Fischer–Tropsch process

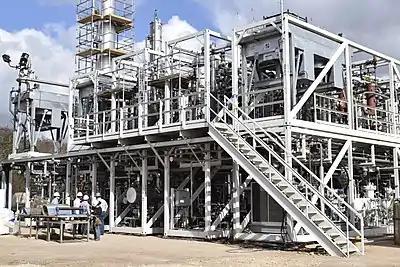
INFRA M100 Gas-To-Liquid Plant near Houston, TX

In general the product distribution of hydrocarbons formed during the Fischer–Tropsch process follows an Anderson–Schulz–Flory distribution, which can be expressed as: